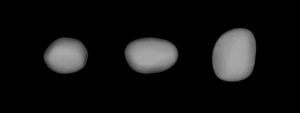
(16) Psyché est l'un des dix astéroïdes les plus massifs de la ceinture d'astéroïdes. Il fait plus de 200 km de diamètre et contient un peu moins de 1 % de la masse totale de la ceinture d'astéroïdes. Il a été découvert par l'astronome italien Annibale De Gasparis le 17 mars 1852 à Naples, et nommé d'après Psyché, une figure mythologique grecque.
Psyché est la quatorzième mission spatiale du programme Discovery de la NASA. L'objectif de cette sonde spatiale de type orbiteur est de collecter des données sur le processus de la formation des noyaux planétaires. Pour y parvenir, elle doit étudier l'astéroïde métallique Psyché qui est sans doute le noyau ferreux d'une ancienne protoplanète, vestige d'une violente collision avec un autre objet qui aurait arraché ses couches externes. Le projet a été sélectionné en janvier 2017 et la sonde spatiale devrait être lancée en été 2022. Elle se placera en orbite autour de Psyché en 2026.